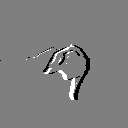
ASL letter: j